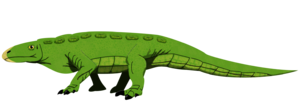
Crosbysaurus est un genre d'archosauromorphe qui a vécu entre -210 et -205 millions d'années durant le Trias supérieur des États-Unis et plus précisément dans l'Arizona, le Nouveau Mexique, la Caroline du nord, le Texas ainsi que l'Utah il nous vient de la Formation de Chinle ainsi que du Groupe Dockum qui se trouvent dans le Sud-Ouest des États-Unis. L'espèce type se nomme C.harrisae et les seuls reste connus des 11 espèces sont des dents.